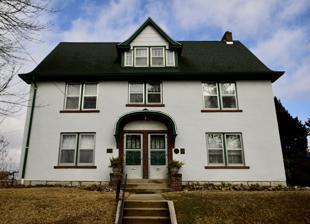
Building: Albert and Wilhelmina Thomas House
Country: United States of America
Year built: 1930
Historic house in Missouri, United States United States historic place Albert and Wilhelmina Thomas House U.S. National Register of Historic Places Show map of Missouri Show map of the United States Location 224 W. Elm St., Jefferson City, Missouri Coordinates 38°34′33″N 92°10′40″W / 38.57583°N 92.17778°W / 38.57583; -92.17778 Area less than one acre Built 1874 ( 1874 ) , 1930 Built by Albert Thomas Architectural style Eclectic Revival MPS Southside Munichburg, Missouri MPS NRHP reference No. 02001305 Added to NRHP November 14, 2002 Albert and Wilhelmina Thomas House , also known as the Walter A. Schroeder House , is a historic home located in Jefferson City , Cole County, Missouri . It was originally built in 1874 as the German Methodist Episcopal Church.  In 1930, the church was altered to a 2 + 1 ⁄ 2 -story, three-bay, two family flat with an eclectic style.  It is a stuccoed brick building with a steeply pitched roof. It was listed on the National Register of Historic Places in 2002. References